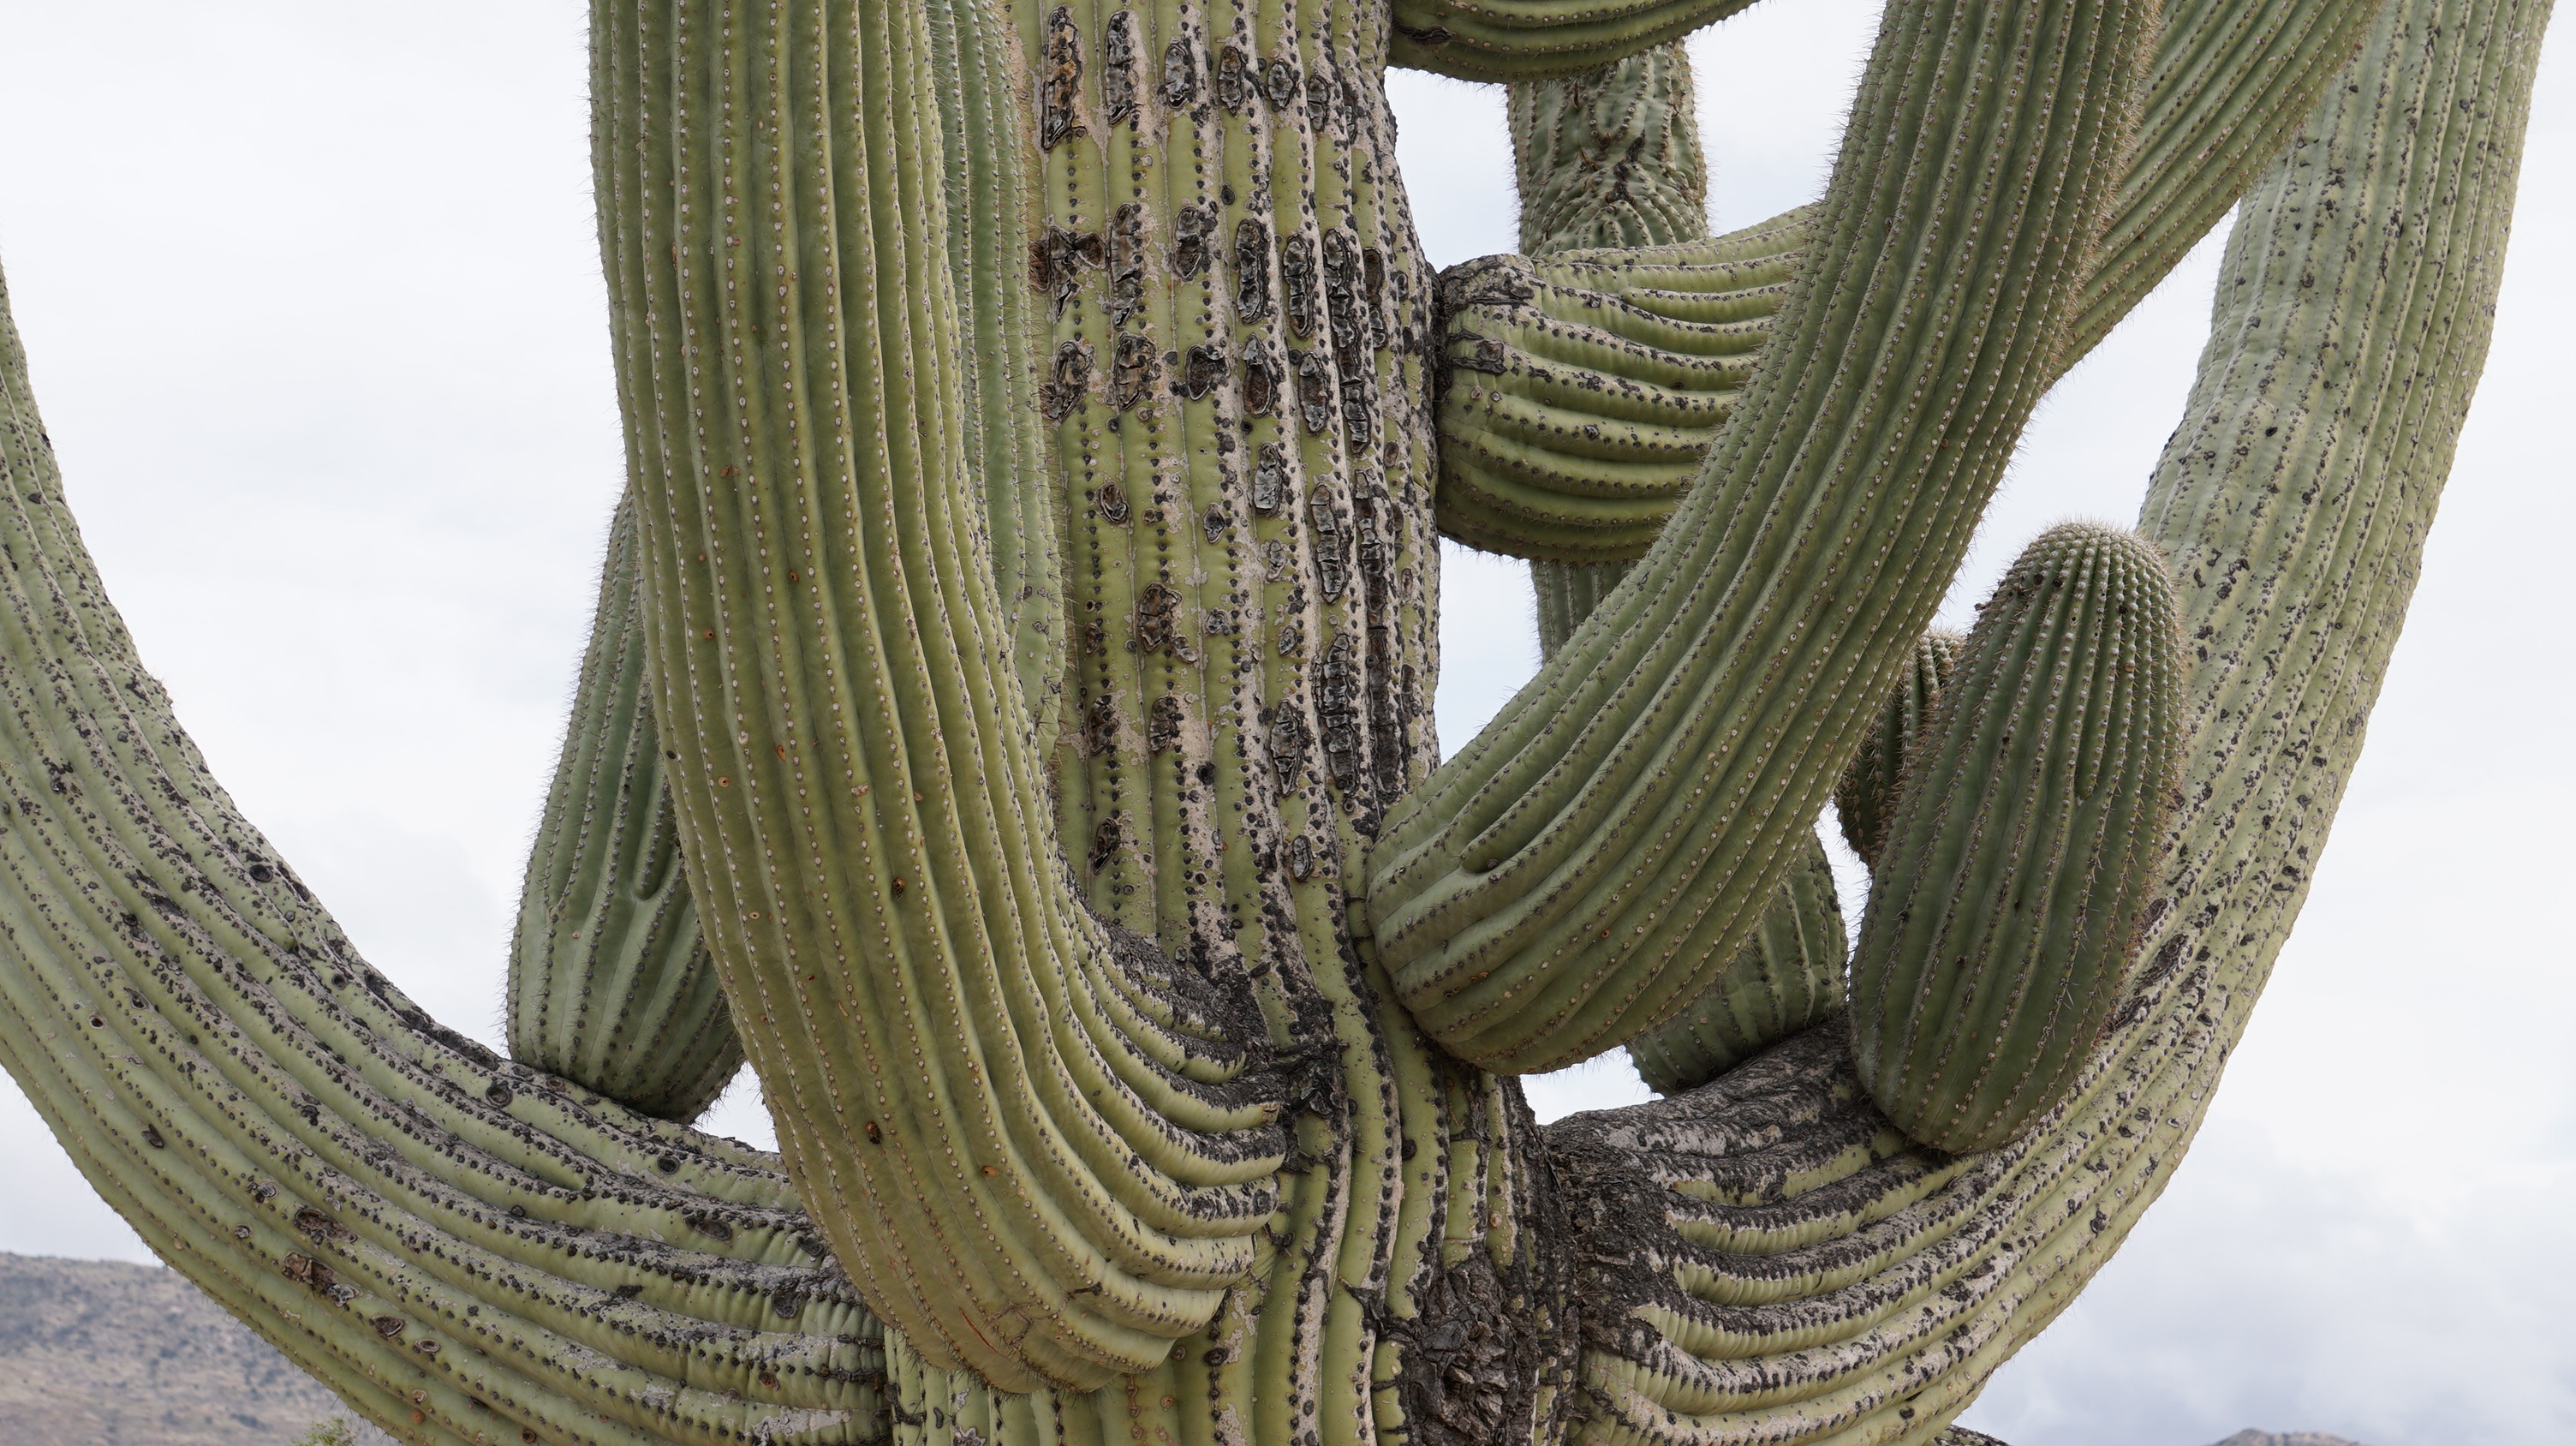
nature, cactus, rope, arizona, art, tucson, cactus garden